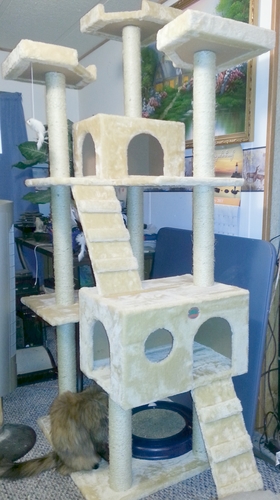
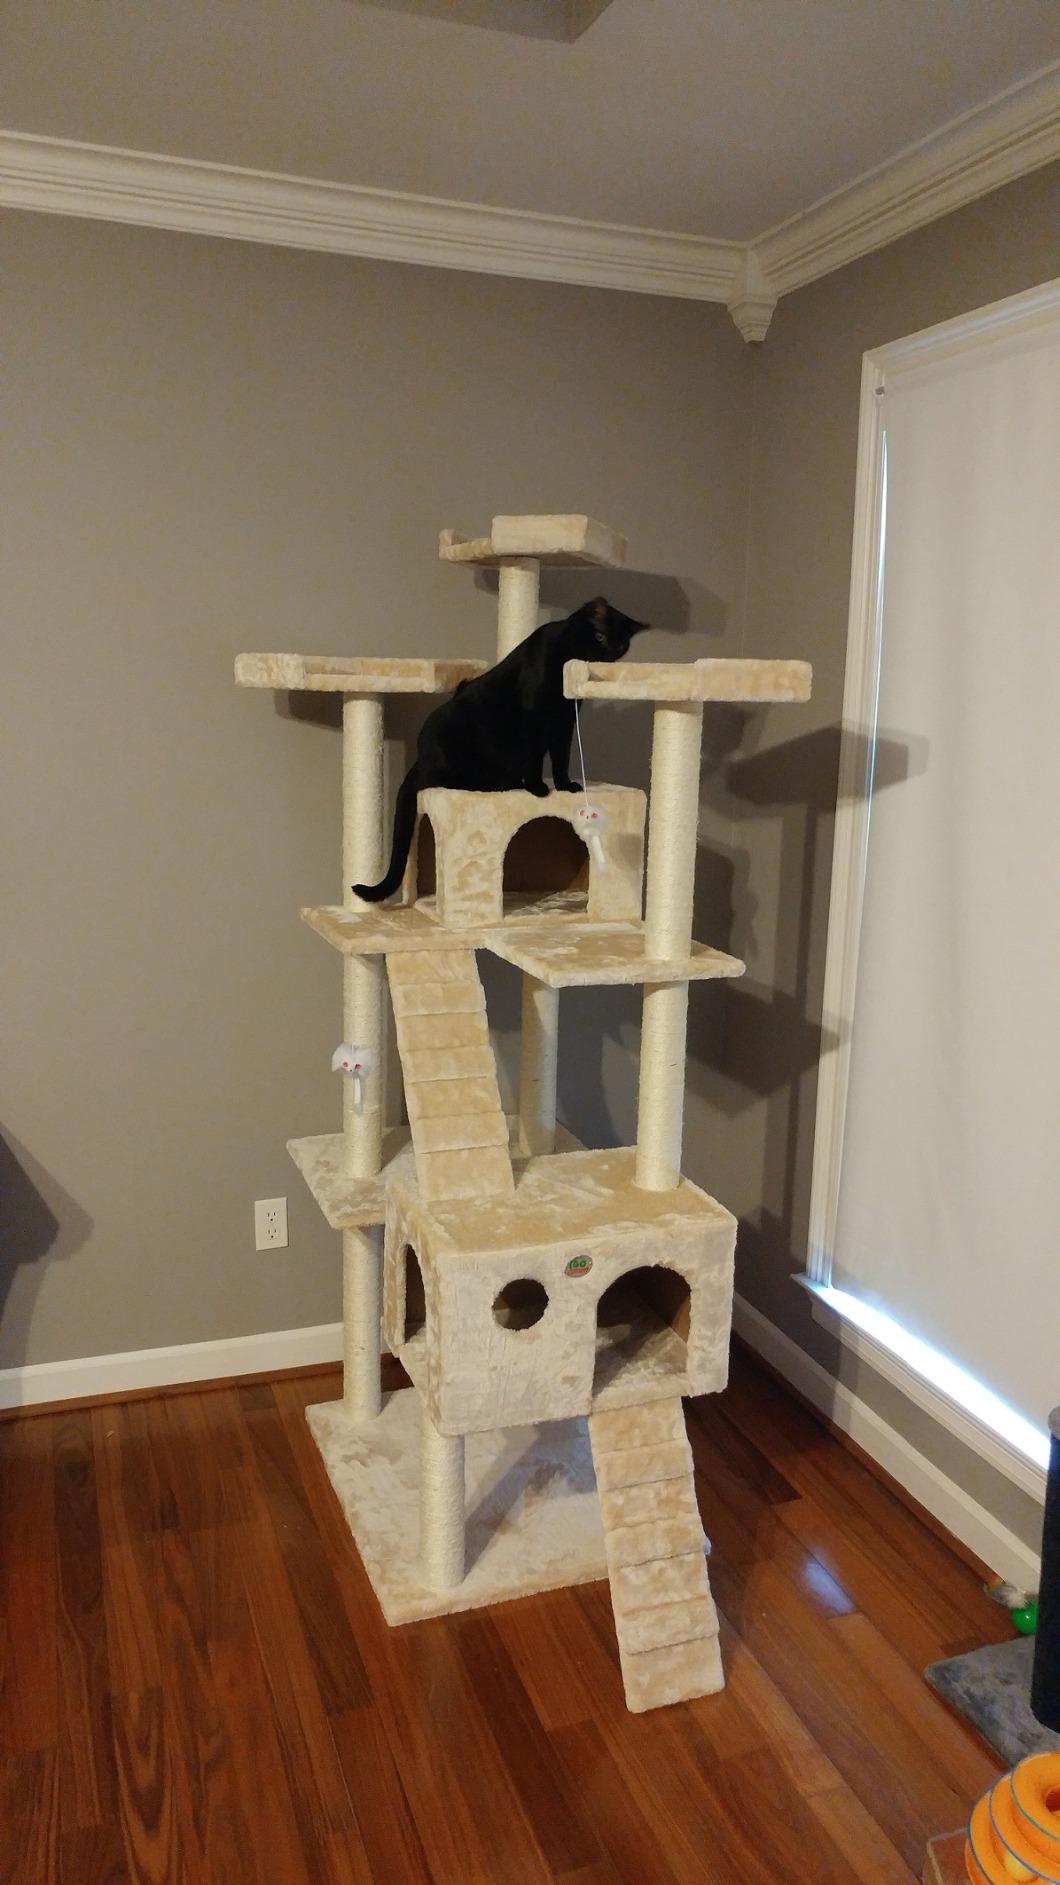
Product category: items_cat tree
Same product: yes